Marcel Ponseele

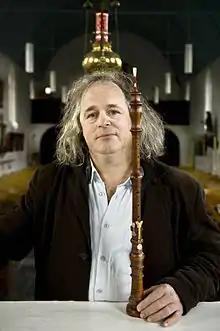

Ponseele studied at Bruges and other conservatories in Belgium. He has specialised in the baroque oboe and is involved in making his own instruments in 18th-century style.